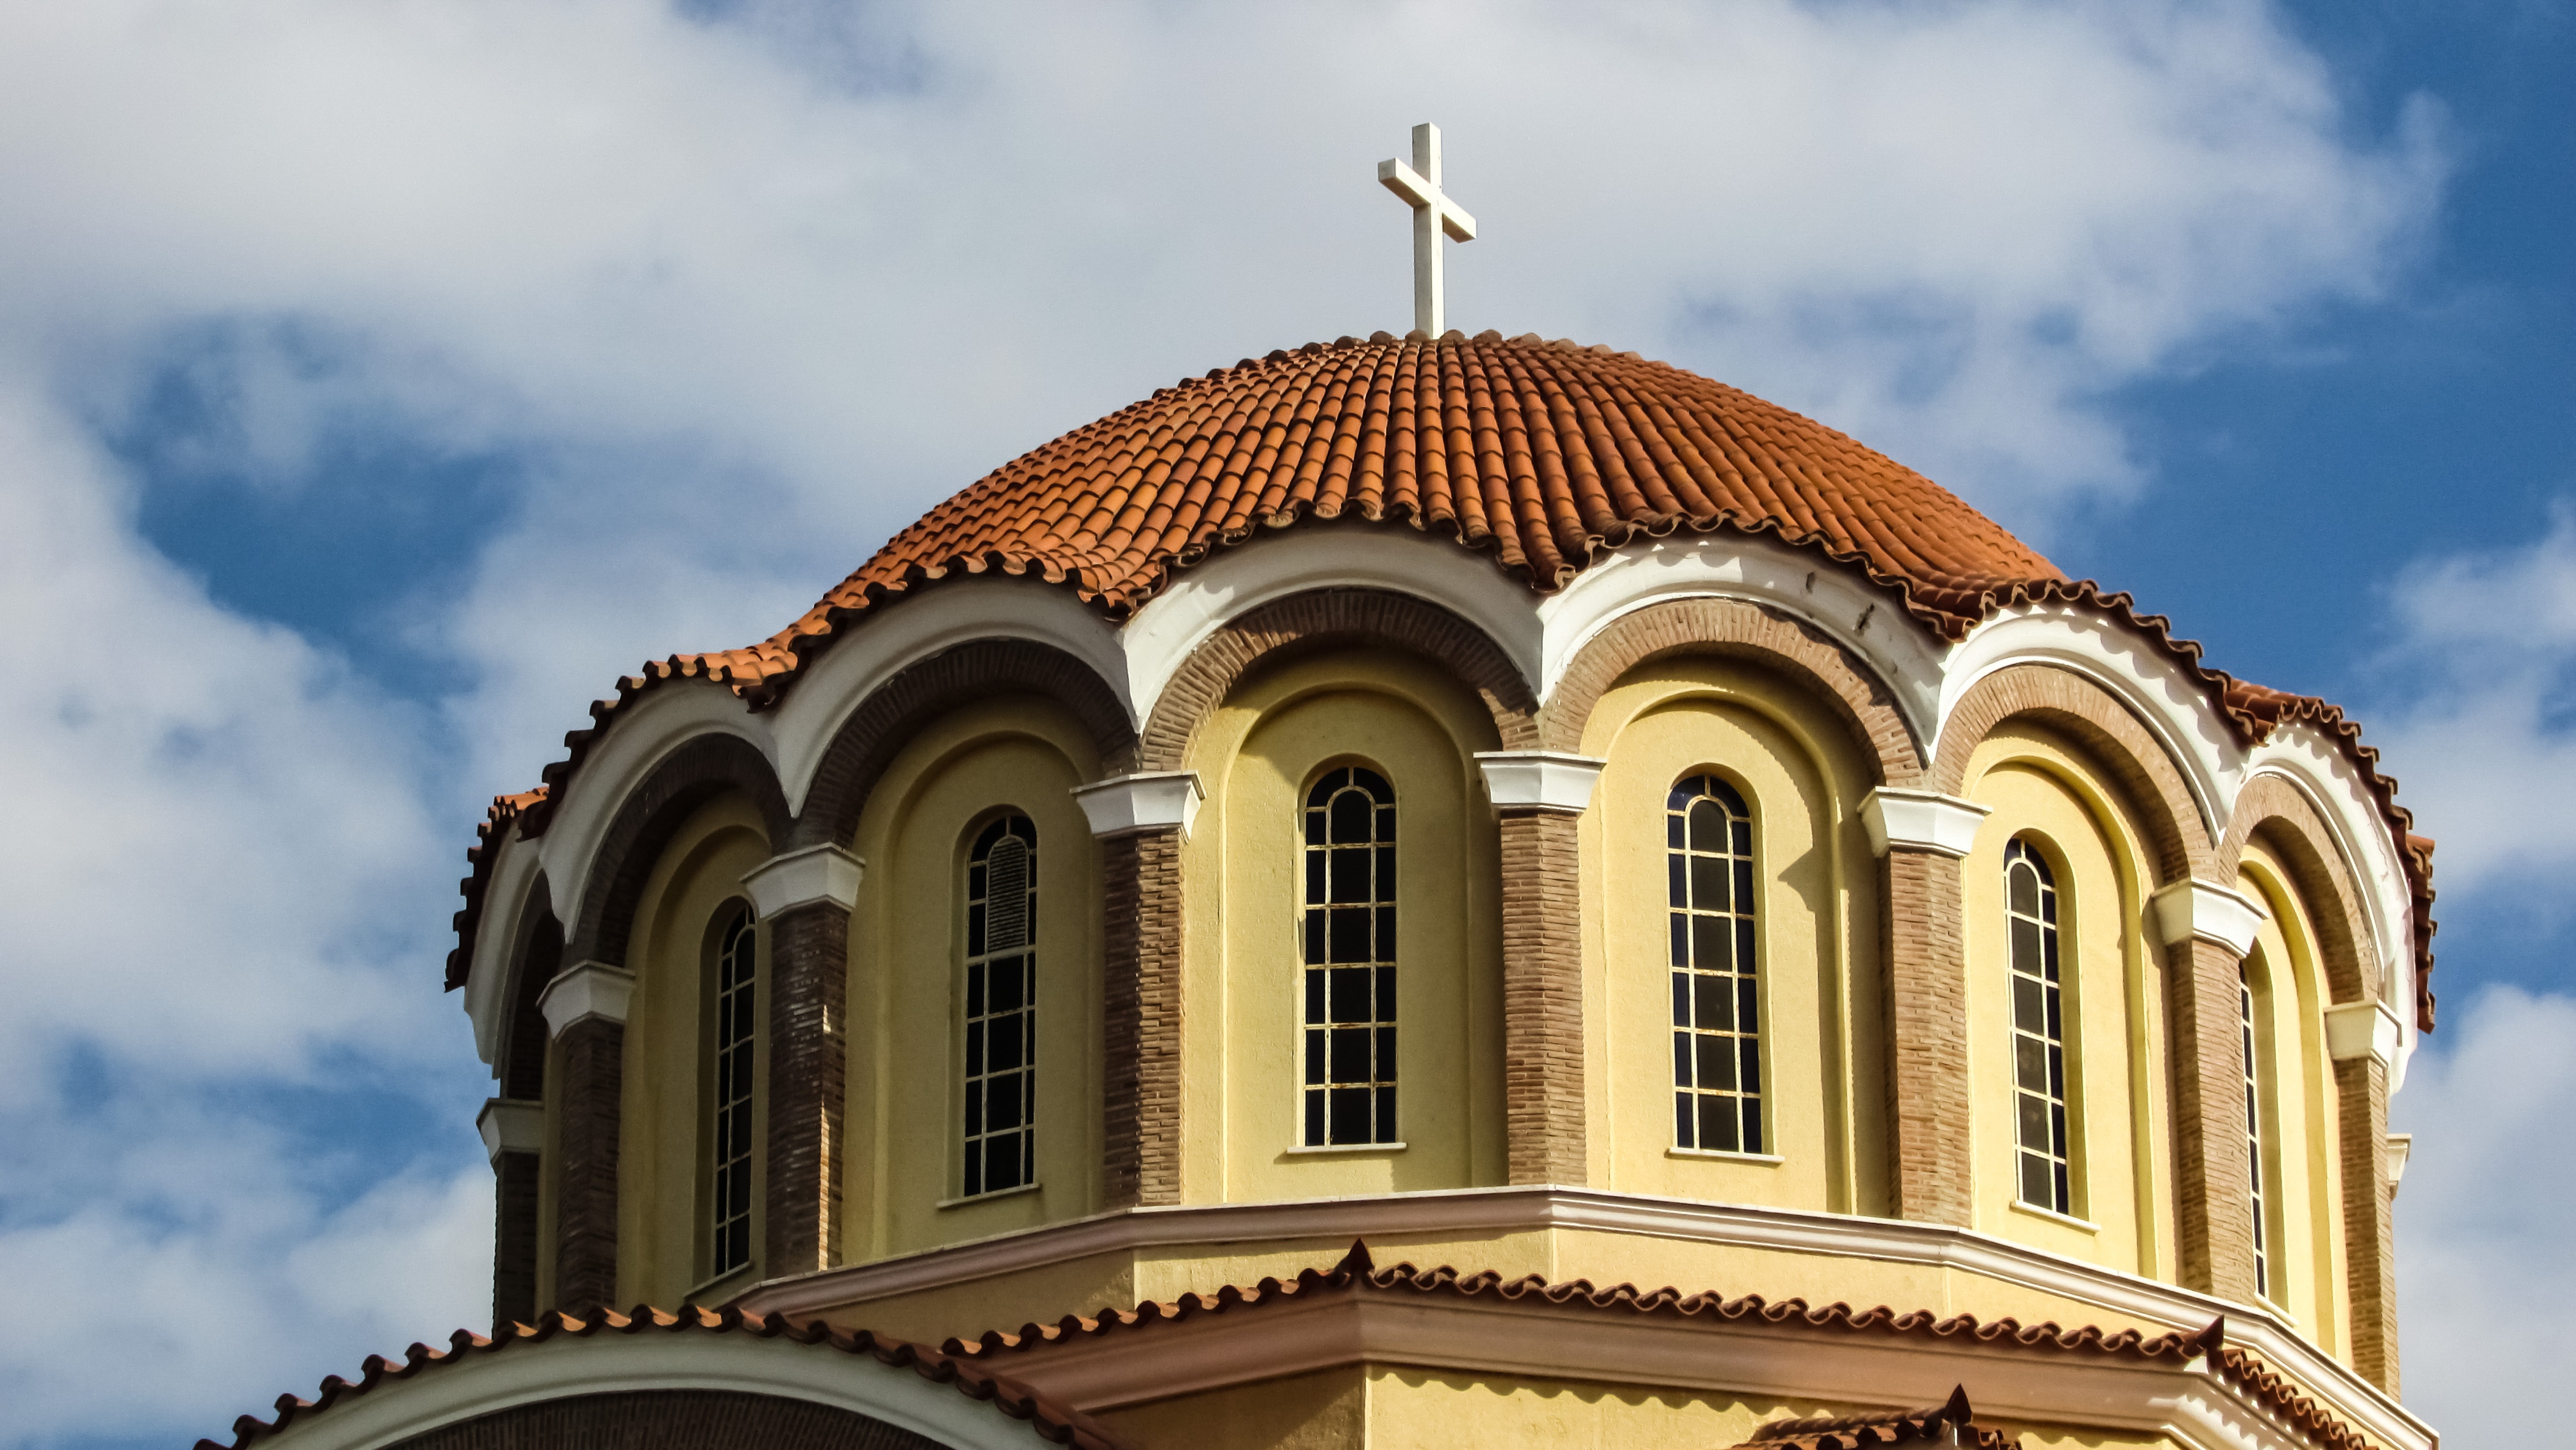
architecture, building, religion, landmark, facade, church, place of worship, synagogue, orthodox, dome, cyprus, paralimni, ayios dimitrios